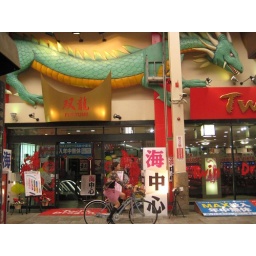
girl on bike in front of fortune dragon